Eduard Taaffe, 11th Viscount Taaffe

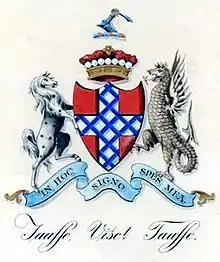
Taaffe Coat of Arms

Taaffe was the second son of Count Louis Taaffe, 9th Viscount Taaffe (1791–1855), Austrian Minister of Justice during the Revolutions of 1848 and president of the court of appeal, and his wife, Princess Amalie von Bretzenheim (1802-1874), granddaughter of Charles Theodore, Elector of Bavaria. His ancestor Francis Taaffe, 3rd Earl of Carlingford (1639–1704) had entered the service of the Habsburg monarchy in the 17th century; the family held large estates in Bohemia.